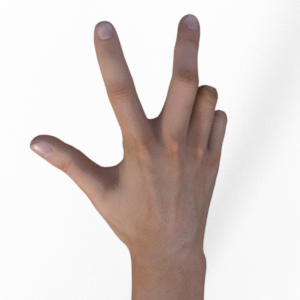
Label: scissors